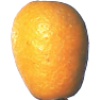
Label: Kumquats 1